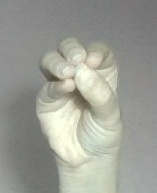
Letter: ha